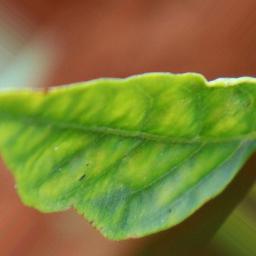
Label: nutritional